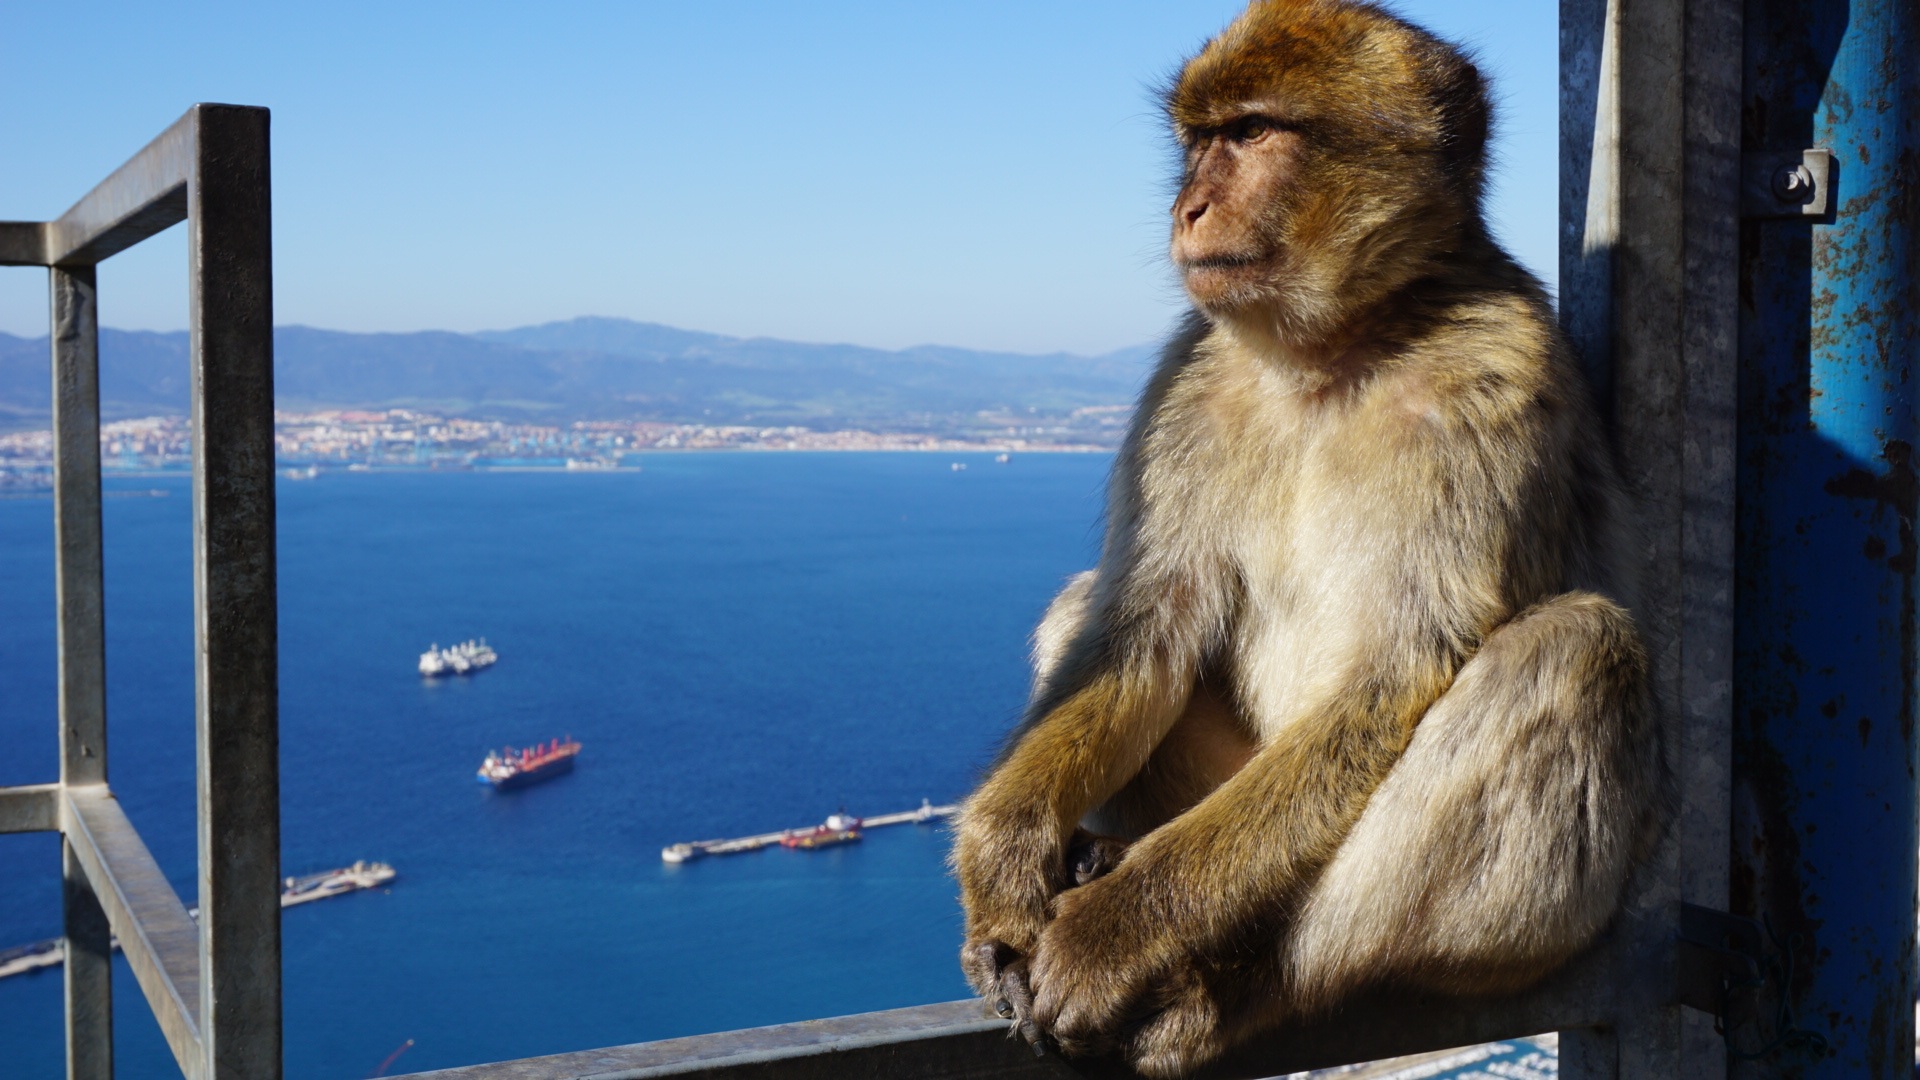
rock, monkey, primate, gibraltar, england, focus, macaque